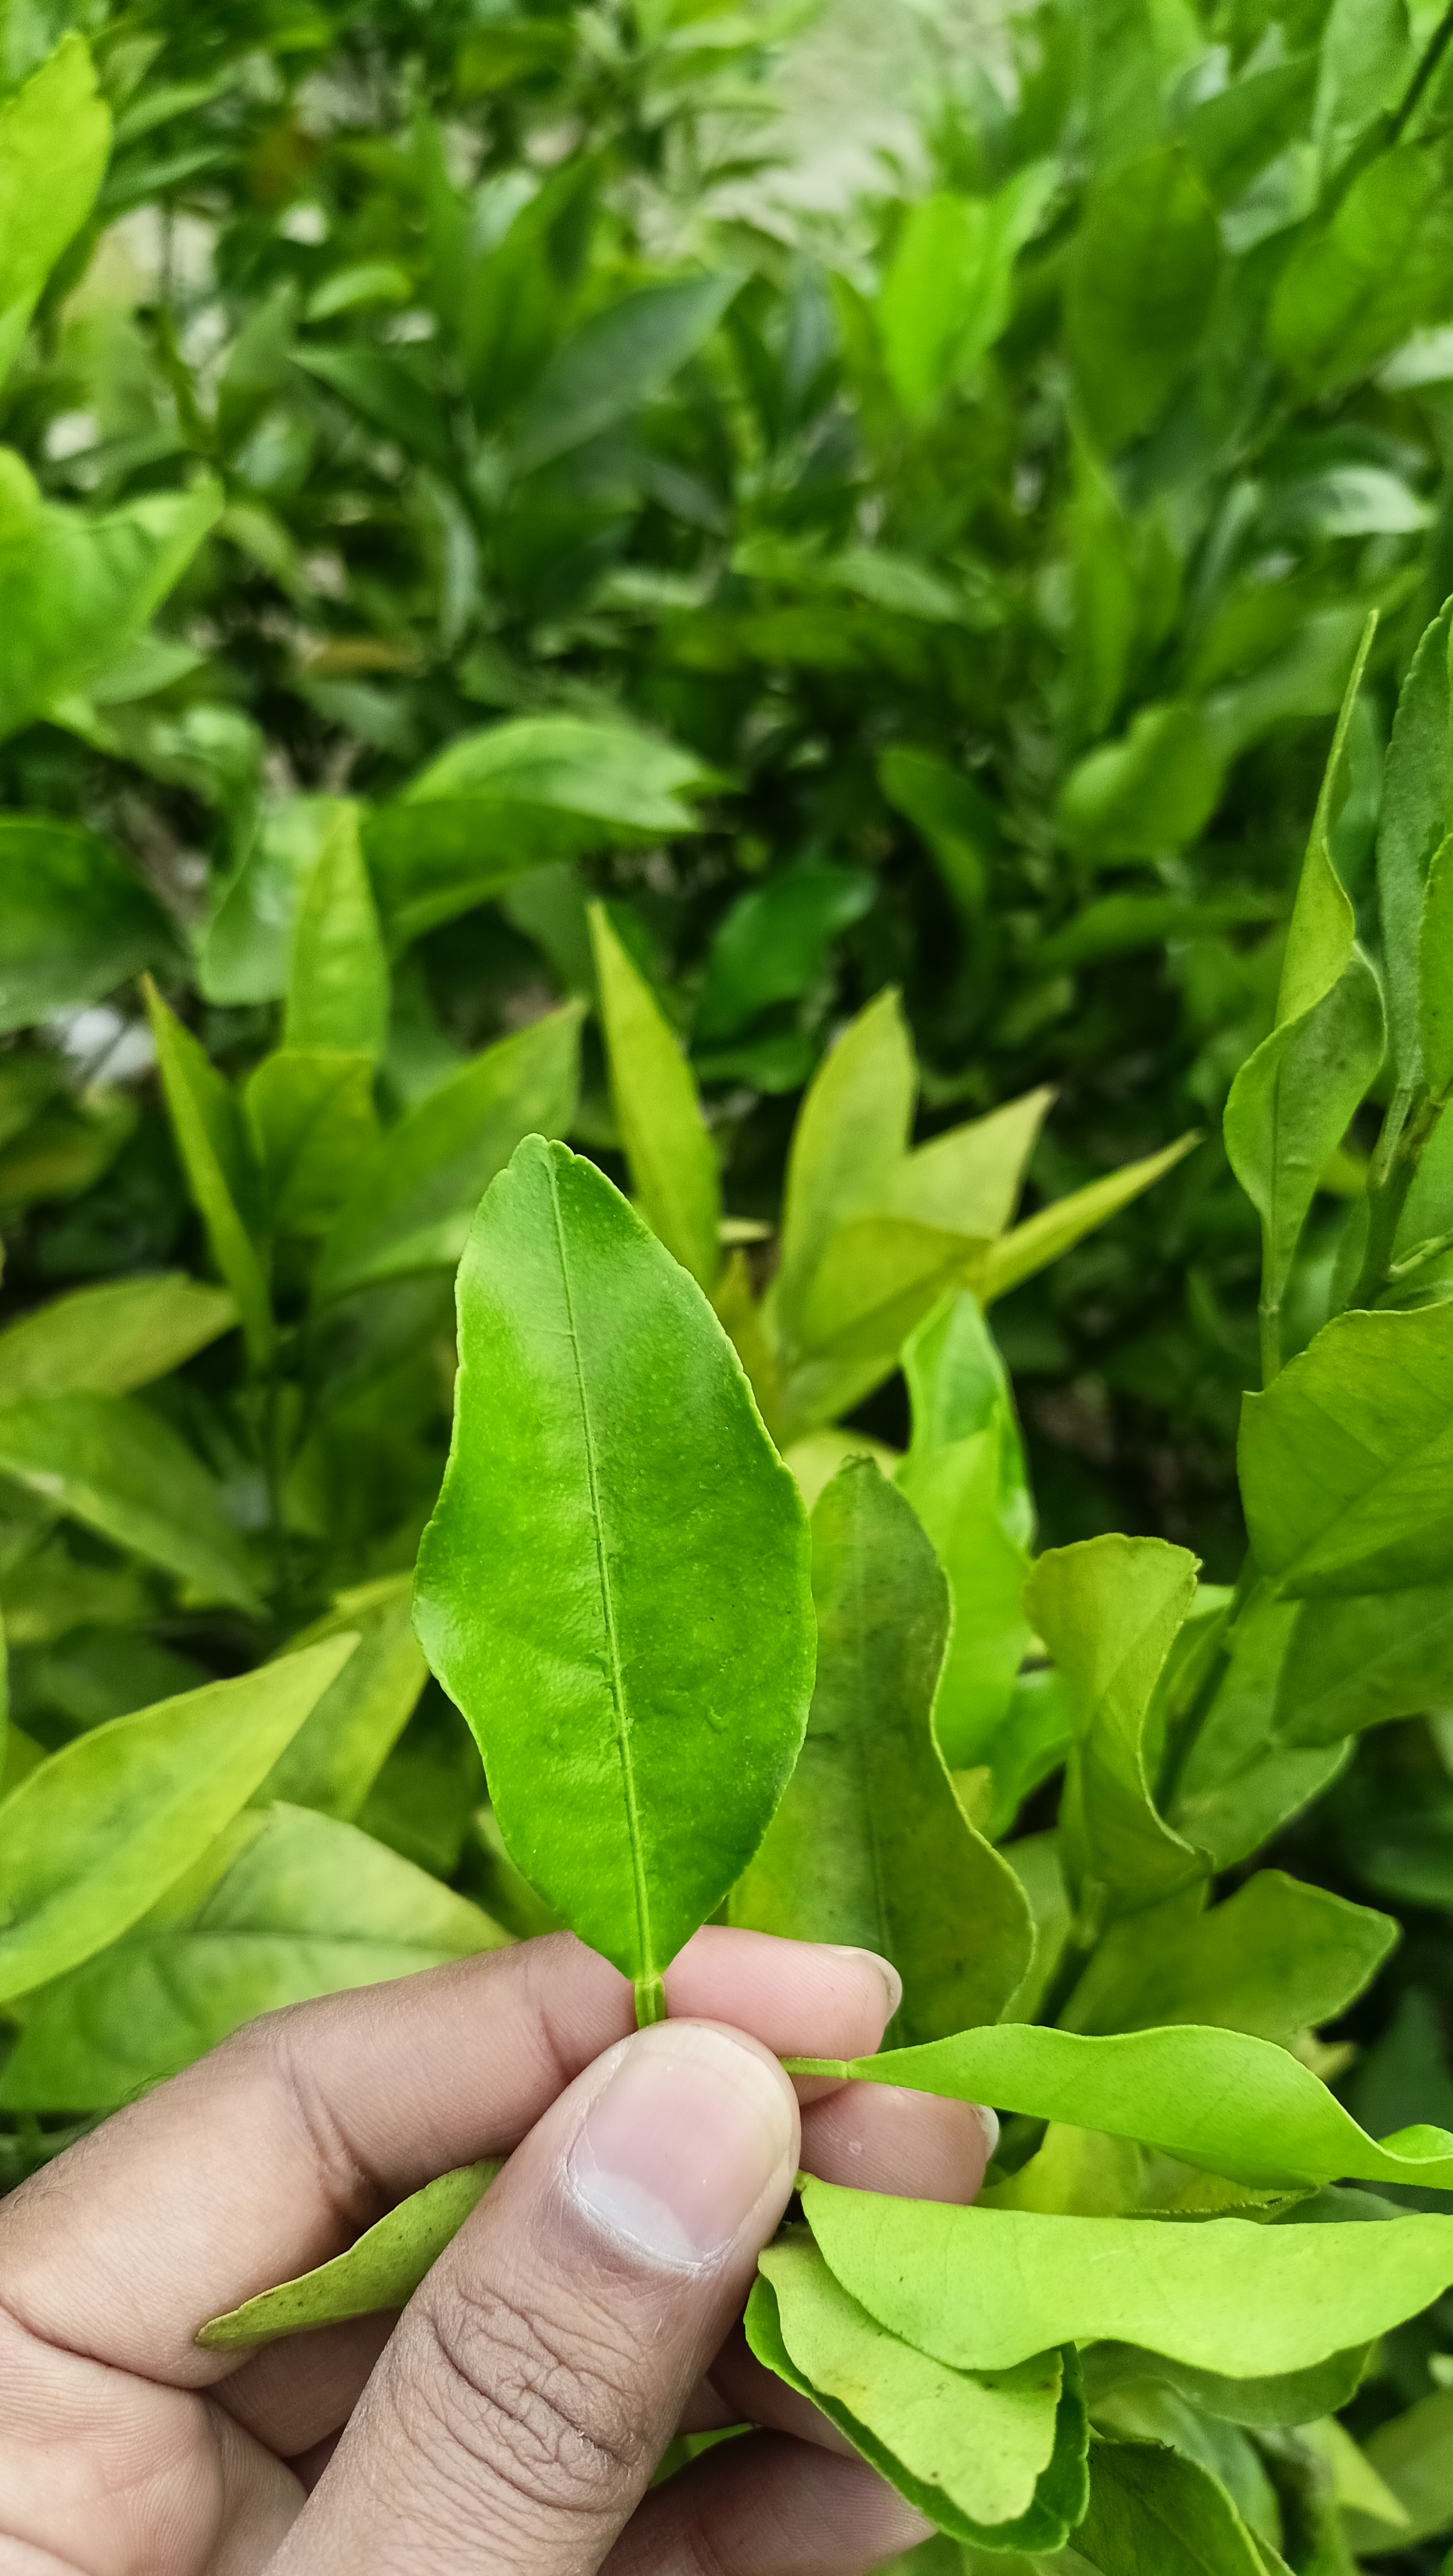
Mandarin leaf variety: Darjeling